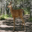
Label: deer